Bull wrestling

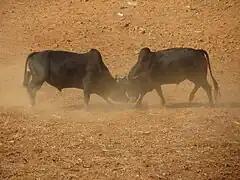
Bullfight in Taruka

In Bosnia and Herzegovina, the fights are most popular in Bosanska Krajina, where the famous "Corrida of Grmeč" ("Grmečka korida") is held. Grmeč, a mountain in the extreme west of Bosnia, is the best-known site of "Korida of Grmeč" bullfights in the Balkans. These are fights between bulls themselves and there is no death of a bull. The fight is won when the losing bull turns his back and flee from the fight. Fights happen in an empty field, and have been organised on every first Sunday in August for over 200 years, attracting thousands of visitors. The fights were brought about to Western Balkans, mostly Bosnia and bordering Dalmatian Hinterland in Croatia, by the Ottomans from Turkey, where they are popular for hundreds of years.